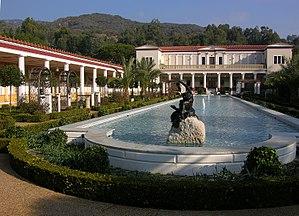
L'otium est un terme latin qui recouvre une variété de formes et de significations dans le champ du temps libre. C'est le temps durant lequel une personne profite du repos pour s'adonner à la méditation, au loisir studieux. C'est aussi le temps de la retraite à l'issue d'une carrière publique ou privée, par opposition à la vie active, à la vie publique. C'est un temps, sporadique ou prolongé, de loisir personnel aux implications intellectuelles, vertueuses ou morales avec l'idée d'éloignement du quotidien, des affaires, et d'engagement dans des activités valorisant le développement artistique ou intellectuel. L'otium revêt une valeur particulière pour les hommes d'affaires, les diplomates, les philosophes ou les poètes.